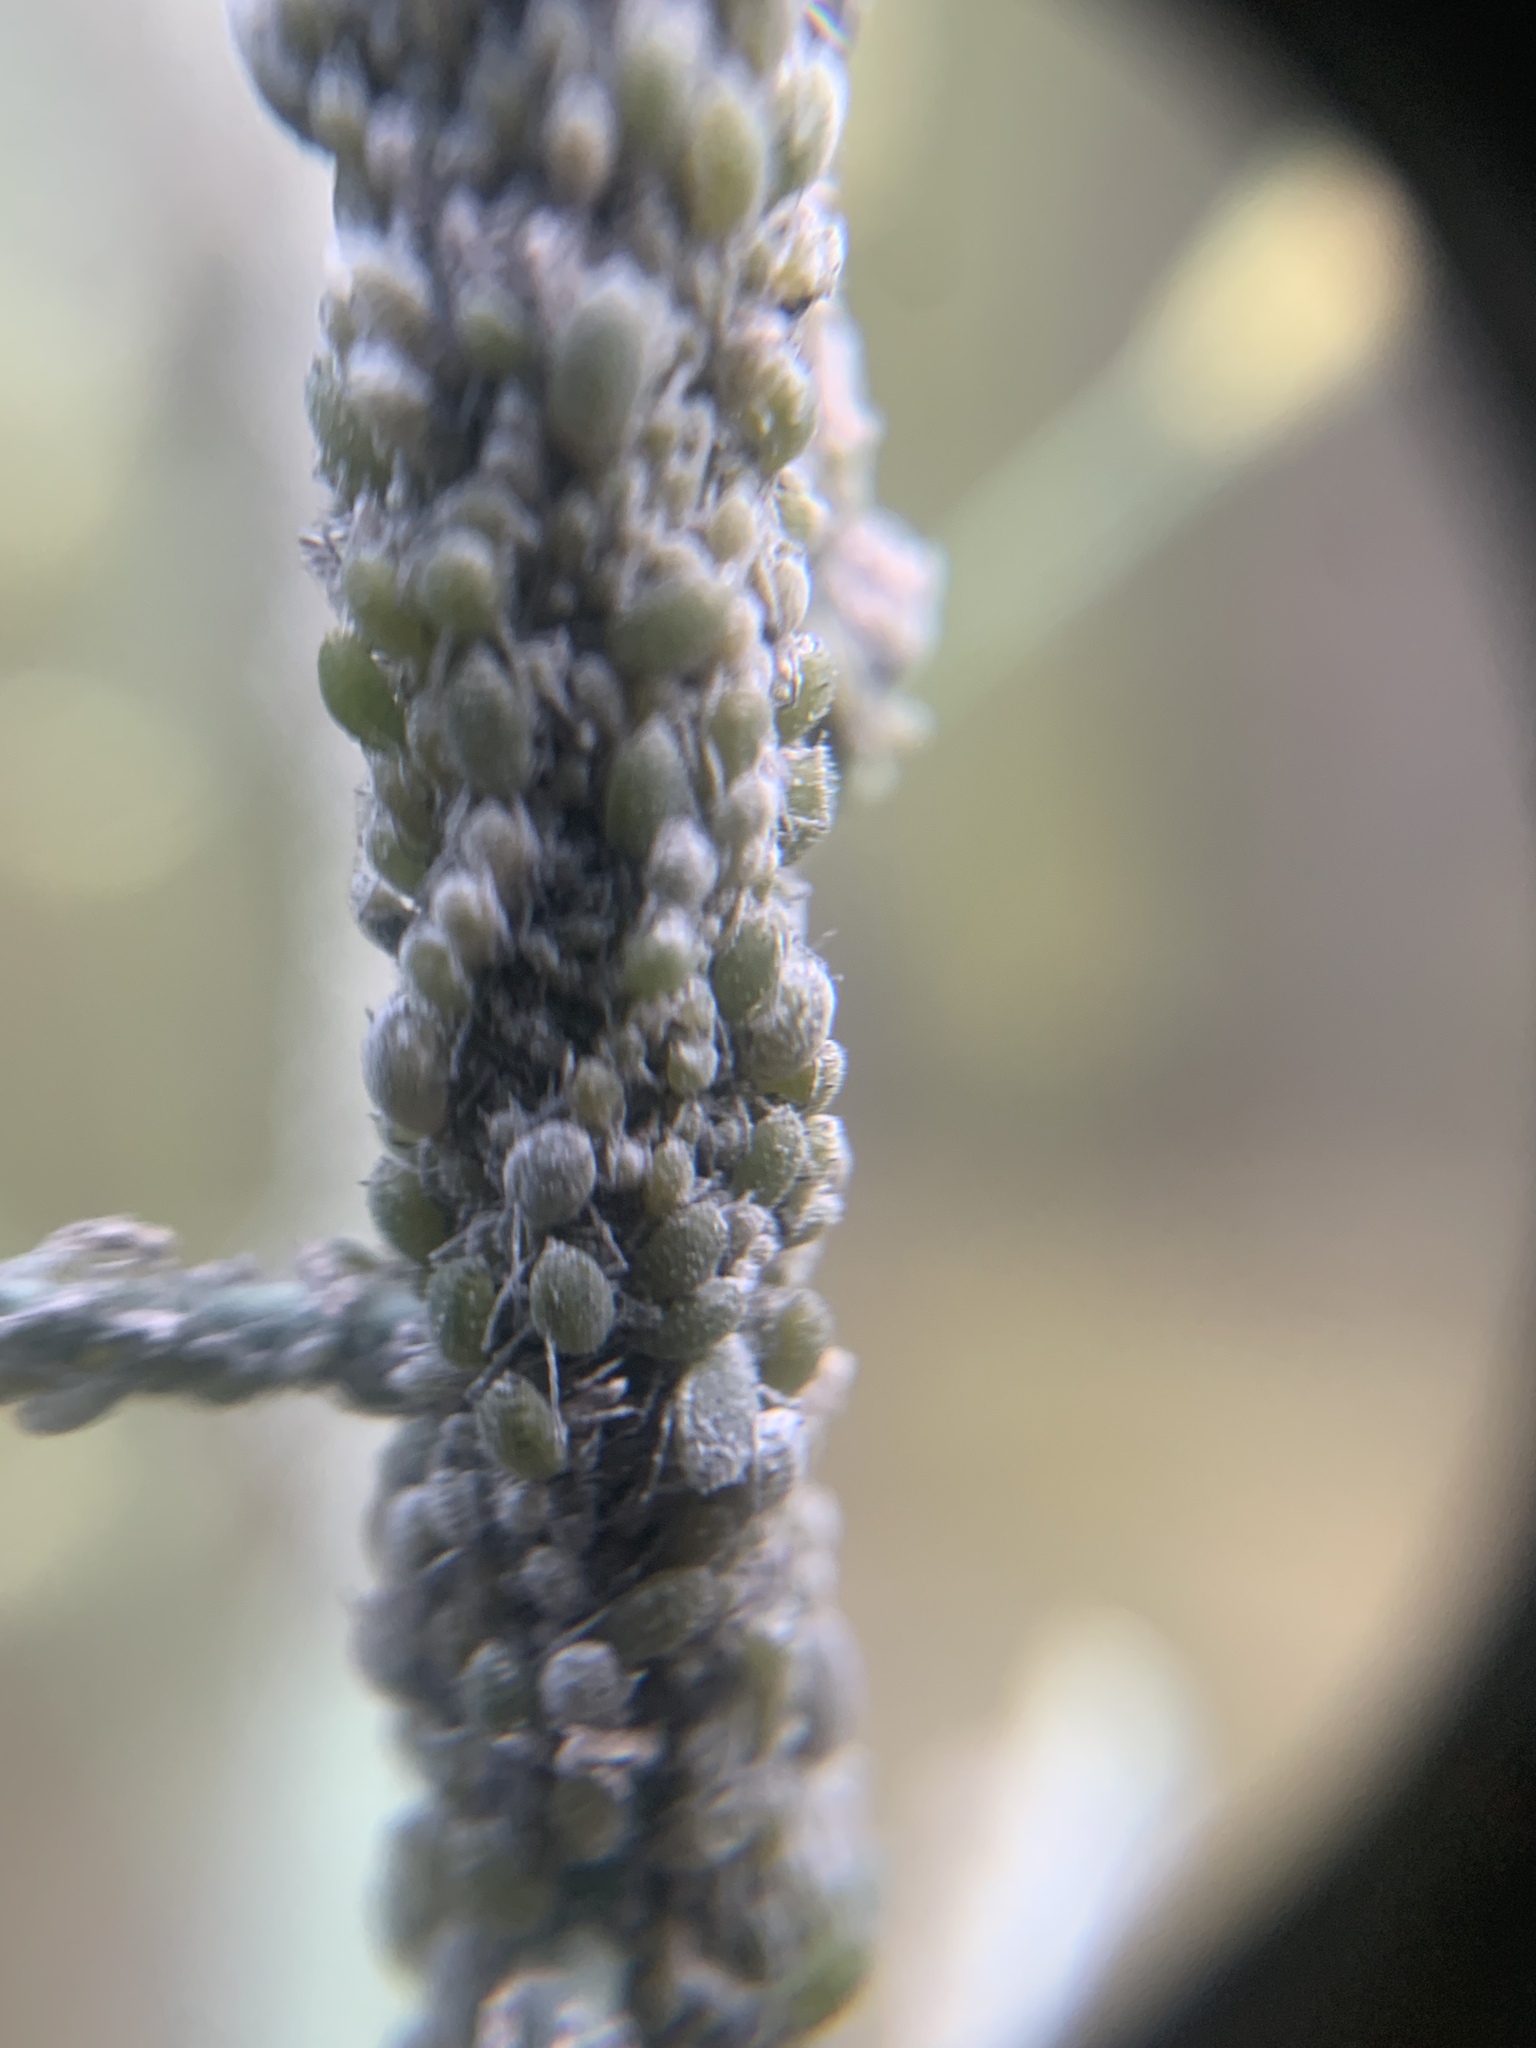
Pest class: cabbage_aphid